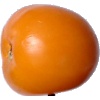
Label: Tomato Yellow 1